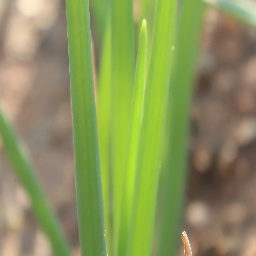
Label: healthy